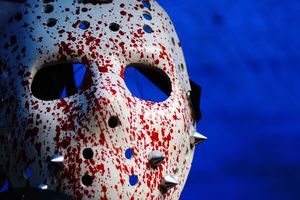
Slasherfilm
Jason Voorhees' maske fra filmserien Fredag den 13..
"Slasherfilm er en undergenre af horrorfilmgenren, der ofte omhandler en psykopatisk morder som systematisk dræber sine ofre. Med hjælp fra moderne filmteknologi lægger slasherfilm meget vægt på den grafiske frembringelse af blodige og brutale scener. Den ekstreme vold involverer ofte mord med skarpe genstande, hvoraf ordet ""slahser"" kommer. Ofrene i denne genre er hyppigt teenagere, der er uden for deres forældres opsyn, og går til vilde fester, hvor alkohol, stoffer og sex er involveret. Der findes ofte en baggrundshistorie, der forklarer, hvorfor morderen udviklede sine psykopatiske tendenser. I mange tilfælde ligger der et hævnmotiv bag det, som for eksempel ses i Fredag den 13., hvor Mrs. Voorhees vil hævne sin søn eller i Halloween, hvor Michael Myers vender tilbage som voksen, for at dræbe sin søster.